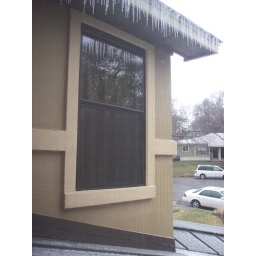
The metal roof in the front of the house had frozen over and the snow started sticking to it.